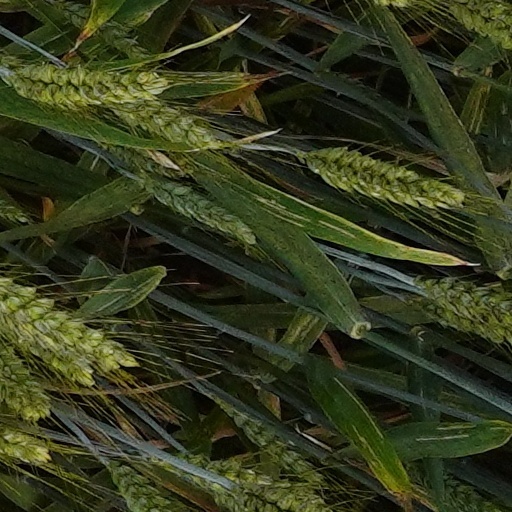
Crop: wheat